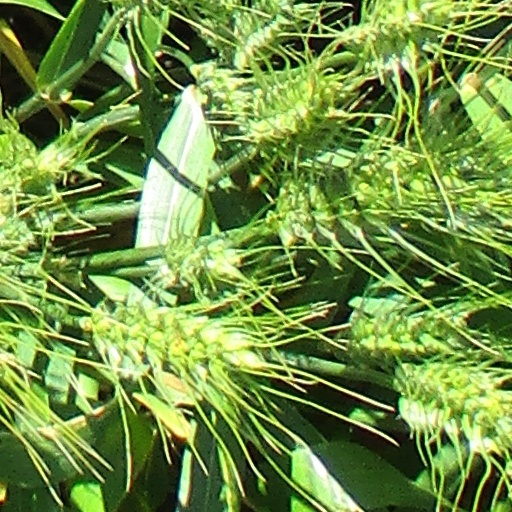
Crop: wheat